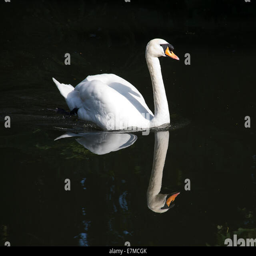
a swan and its reflection glides down bodies of water